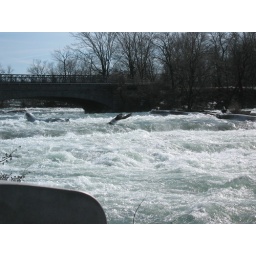
the walking bridge over the river